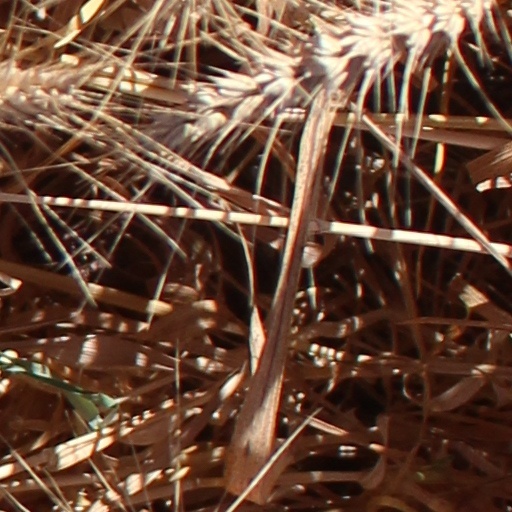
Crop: wheat